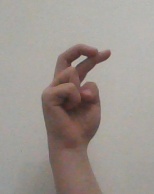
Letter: zay